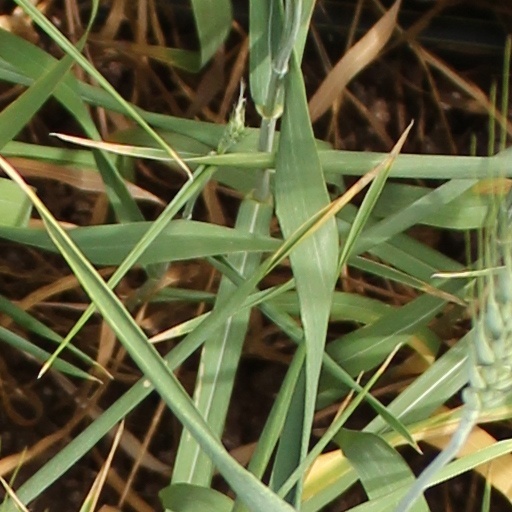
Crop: wheat